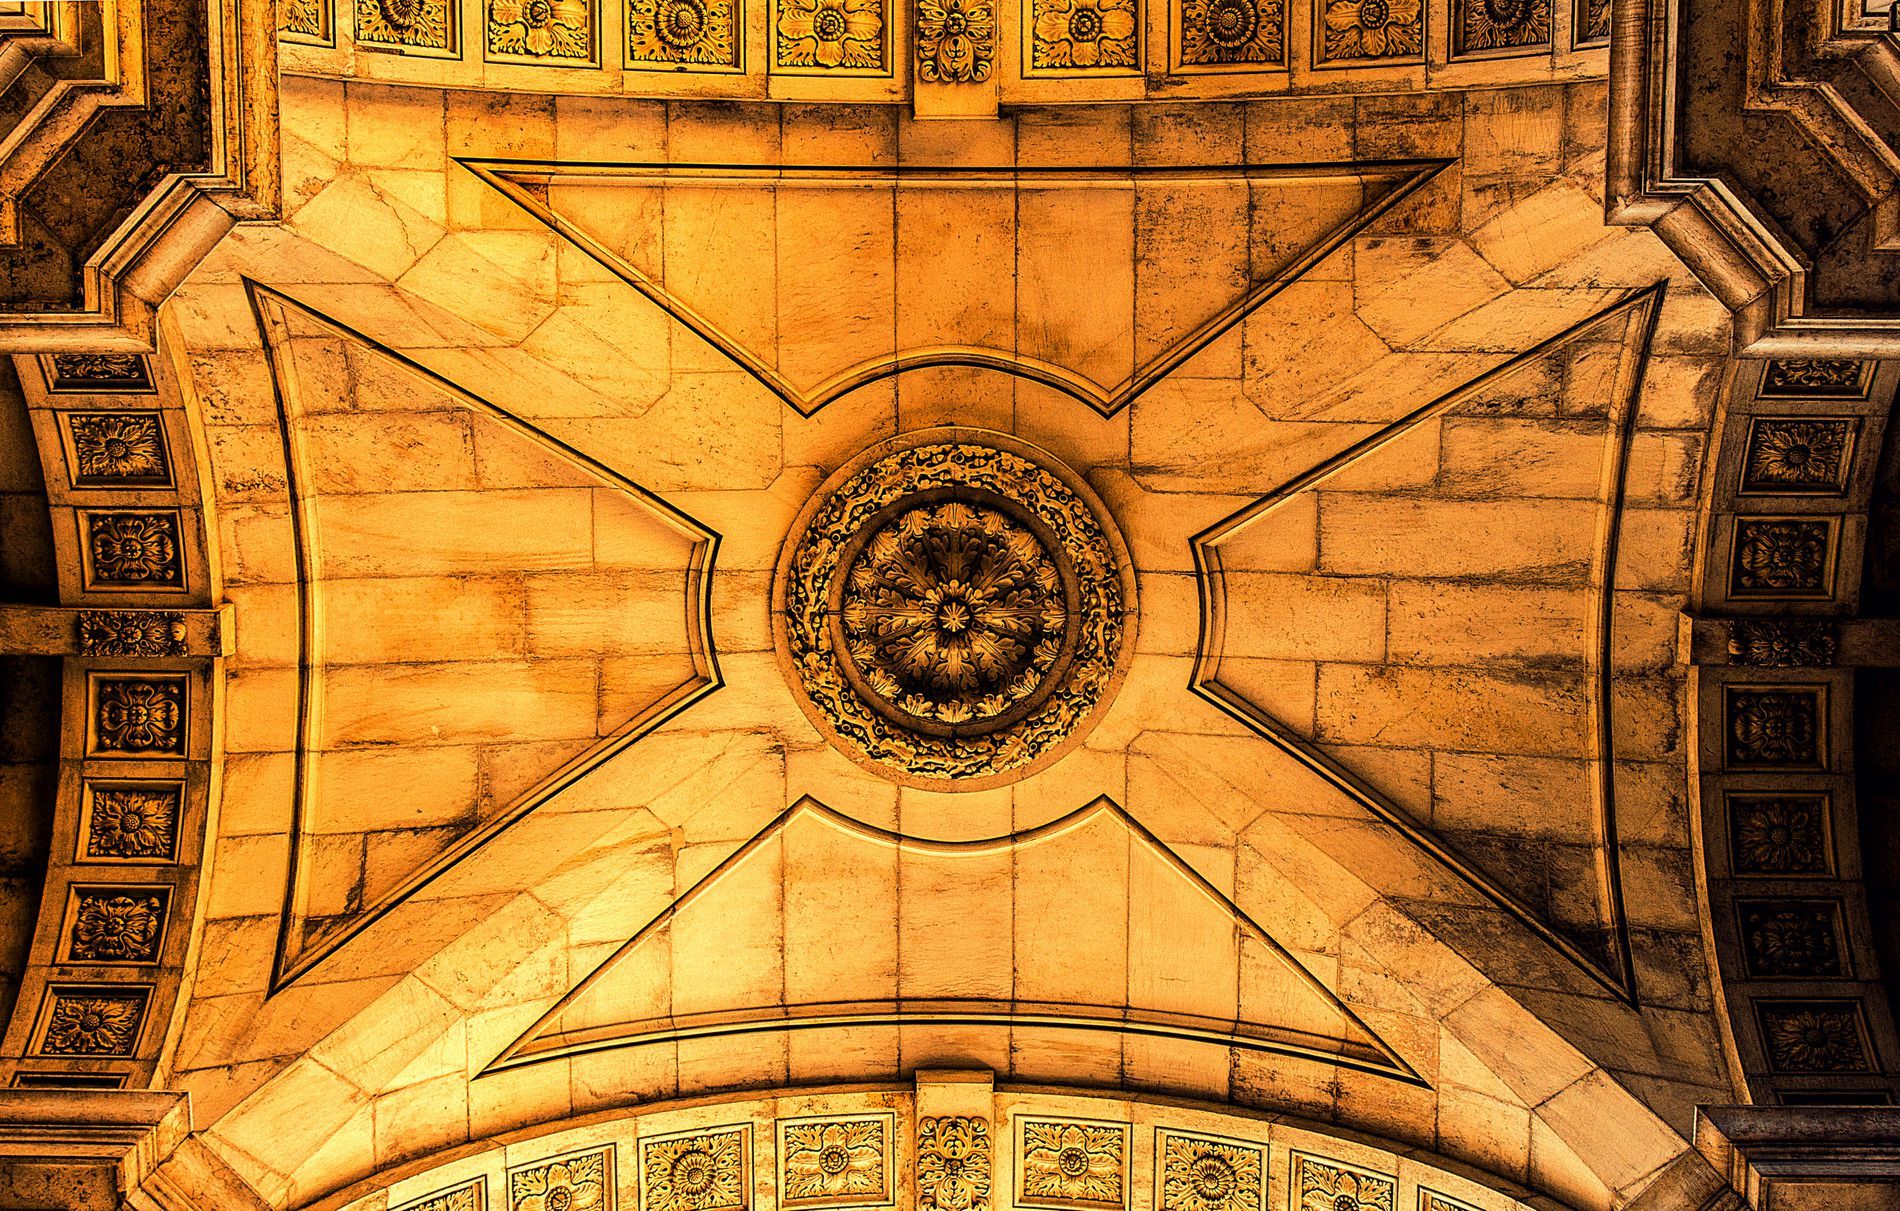
Augusta Ceiling
Image features an ornate ceiling, probably made of stone. The ceiling has a notable, old, and historical ornamental design.
a low-angle shot under soft daylight with a warm orangish palette captures an ornate stone ceiling the historical carvings and intricate design combined with the lighting evoke a deep sense of history and craftsmanship
Labels: Architecture, Building, Vault Ceiling, Altar, Church, Prayer, Apse, Arch, Cathedral, Crypt, Indoors, Interior Design, Ceiling
Camera: Canon Canon EOS 60D
Lens: EF24-105mm f/4L IS USM, Canon EF 24-105mm f/4L IS
Aperture: F7.1
Exposure: 1/125 sec
ISO: 100
Focal length: 28.0 mm